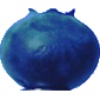
Label: Huckleberry 1